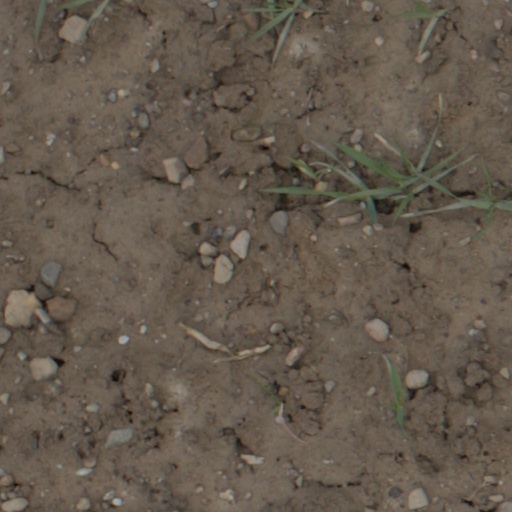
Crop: wheat